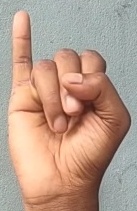
ASL sign: I